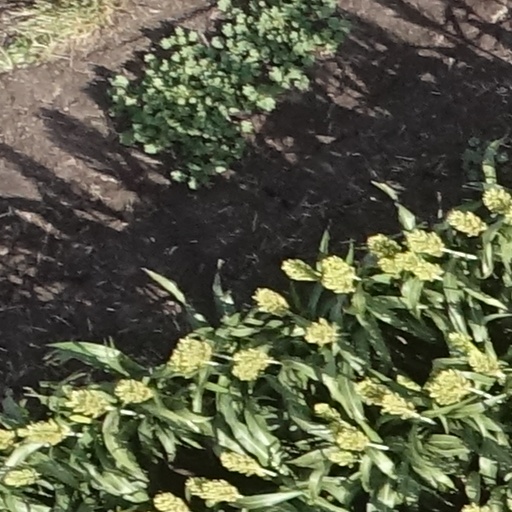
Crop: sorghum